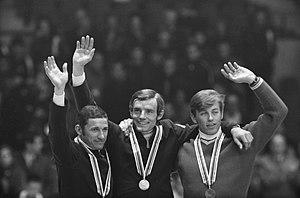
Jeux olympiques 1968 de Grenoble. Photographie de la cérémonie de remise de médailles de l'épreuve de descente en ski alpin par Ron Kroon / Anefo. De gauche à droite
Guy Périllat, né le 24 février 1940 à La Clusaz, est un skieur alpin français.
Jean-Claude Killy, né le 30 août 1943 à Saint-Cloud, est un skieur alpin, coureur automobile et dirigeant français, triple champion olympique de ski alpin à Grenoble en 1968.
Les Jeux olympiques d'hiver de 1968, officiellement connus comme les Xᵉˢ Jeux olympiques d'hiver, ont lieu à Grenoble — et d'autres sites du département français de l’Isère — du 6 au 18 février 1968. La ville candidate, Grenoble, obtient les Jeux dès sa première tentative, en s'imposant face à Calgary, Lahti, Sapporo, Oslo et Lake Placid. Elle est la deuxième ville française à accueillir les Jeux olympiques d'hiver après Chamonix en 1924. L’ensemble des sites de compétition se situent dans le département de l'Isère, à Grenoble pour les épreuves de patinage artistique, de hockey sur glace et de patinage de vitesse, ainsi que dans les stations de sports d'hiver qui entourent la ville pour les autres épreuves.
Jean-Daniel Dätwyler, né le 12 avril 1945 à Villars-sur-Ollon, est un skieur alpin suisse qui a mis un terme à sa carrière sportive à la fin de la saison 1972.